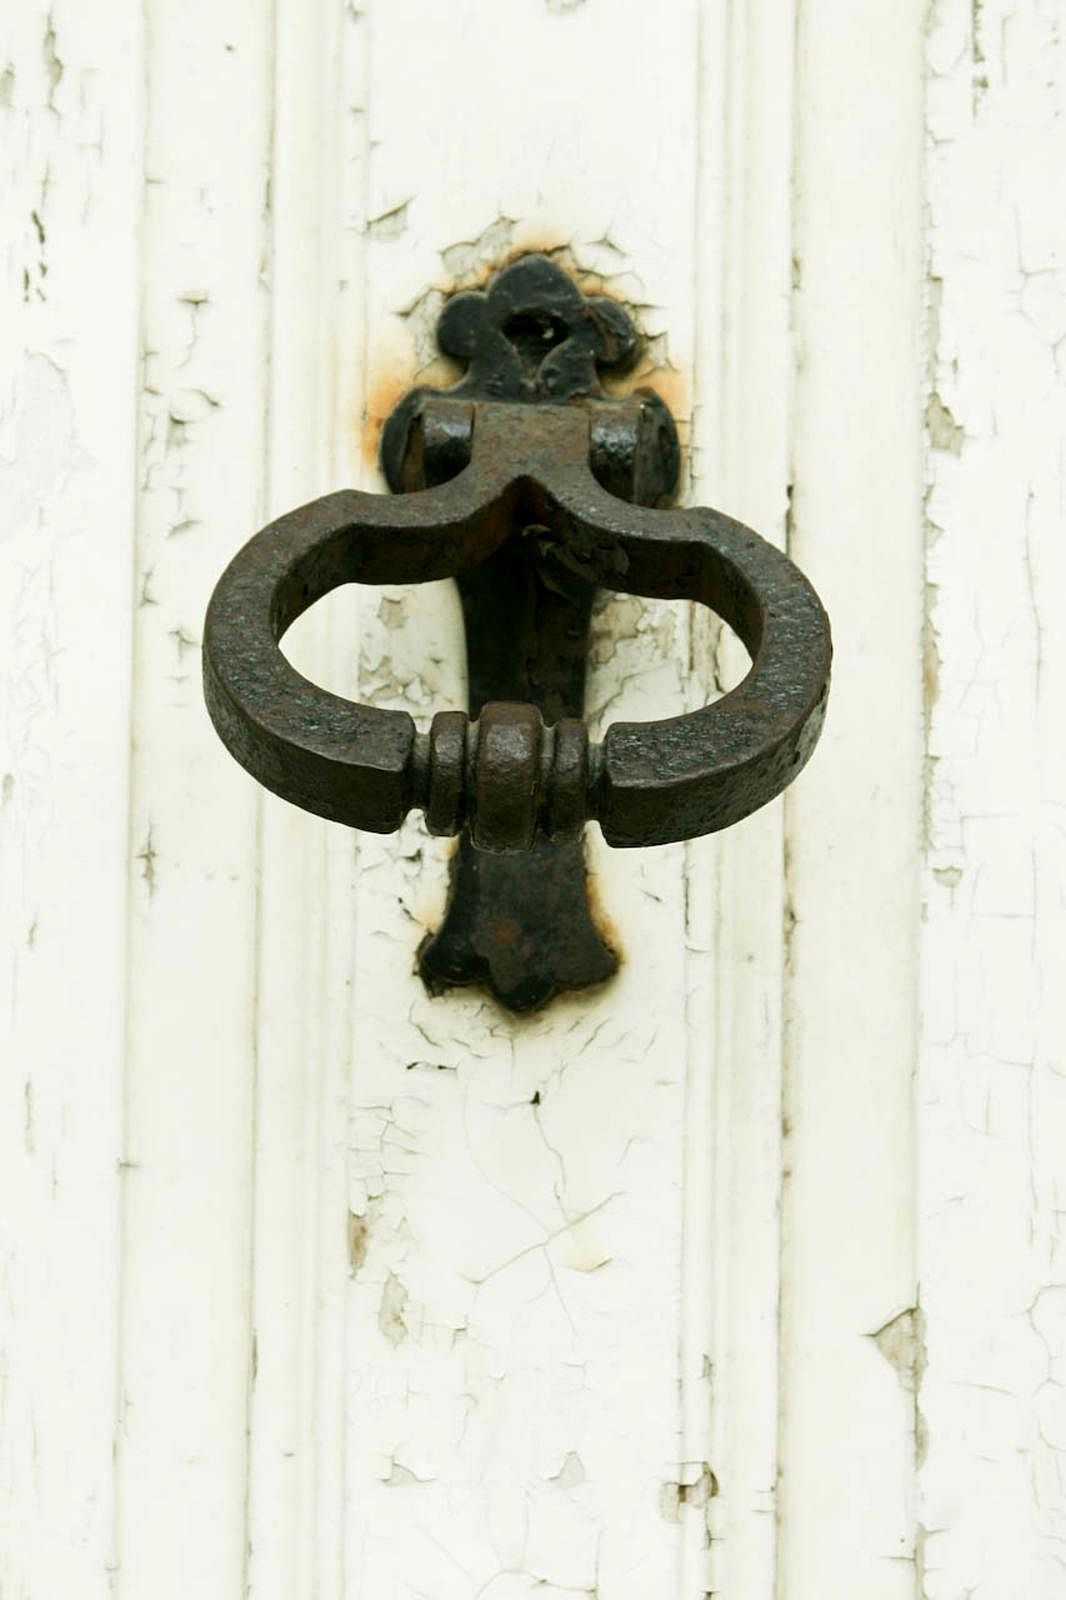
work, wood, number, old, symbol, peace, sculpture, iron, carving, door knocker